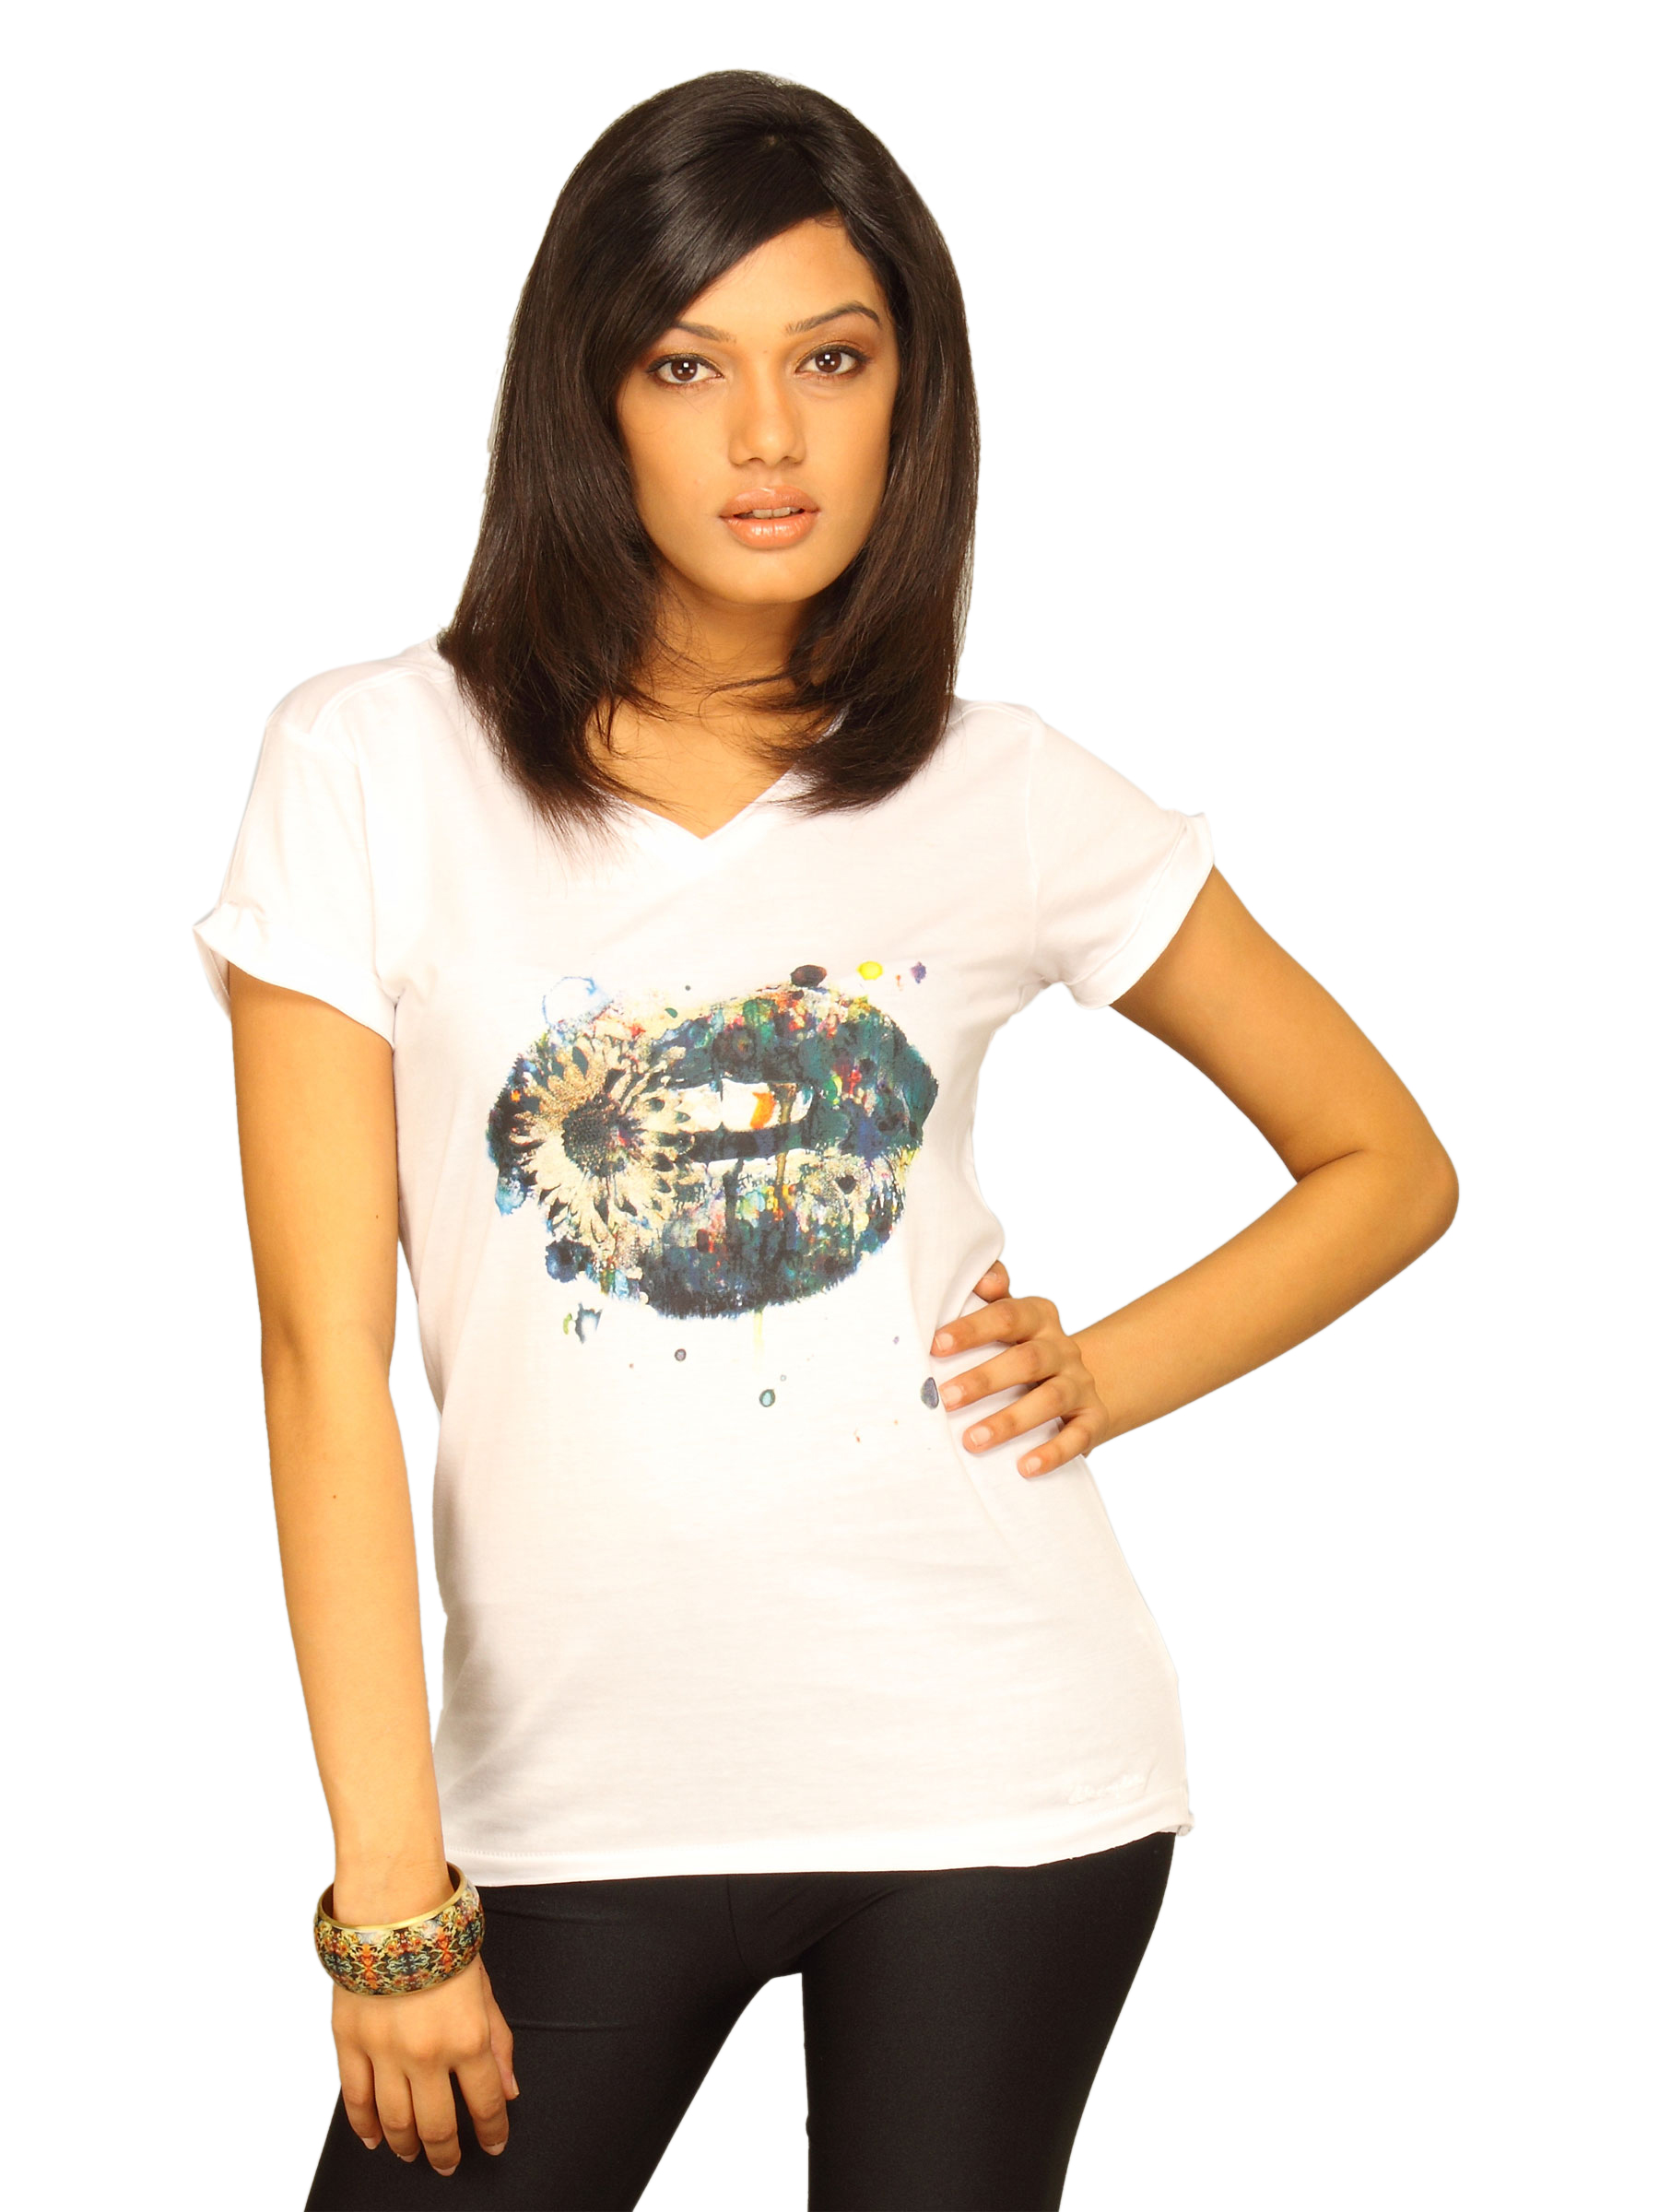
Wrangler Women's Lip Print White T-shirt
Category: Apparel / Topwear / Tshirts
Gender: Women
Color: White
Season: Summer 2011
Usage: Casual